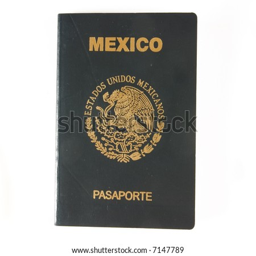
the cover of a mexican passport